Hank Meijer

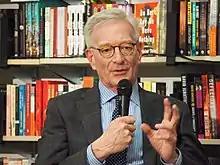

Hendrik G. "Hank" Meijer (born 1952) is an American billionaire businessman, co-chairman and CEO of the US supermarket chain Meijer.